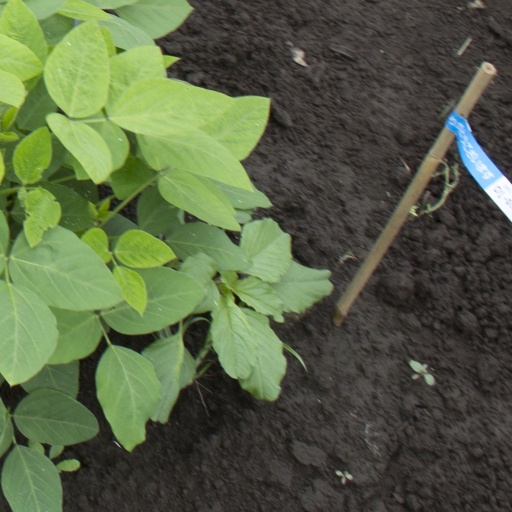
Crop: soybean